Technological and industrial history of the United States

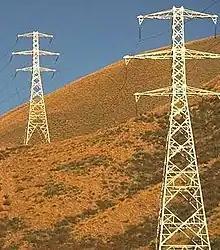
Electrification revolutionized American industry and commerce.

The 1859 discovery of crude oil in western Pennsylvania set off an "oil rush" reminiscent of the 1849 California Gold Rush and would prove to be a valuable resource on the eve of the Civil War. Because crude oil needs to be distilled to extract usable fuel oils, oil refining quickly became a major industry in the area. The rural and mountainous terrain of these Pennsylvania oilfields allowed neither economical in-situ refining nor efficient railroad transportation of extracted oil. Beginning in 1865, the construction of oil pipelines to connect the oilfields with railroads or oil refineries alleviated this geographical bottleneck but also put thousands of coopers and teamsters (who made the barrels and drove the wagons to transport oil) out of business. As the network of oil pipelines expanded, they became more integrated with both the railway and telegraph systems which enabled even greater coordination in production, scheduling, and pricing.